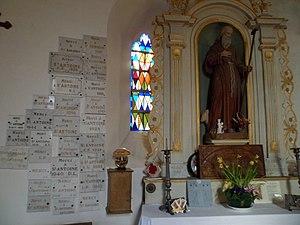
église Saint-Sauveur-de-Bonfossé, fr:Saint-Martin-de-Bonfossé
Saint-Sauveur-de-Bonfossé est une ancienne commune française du département de la Manche.